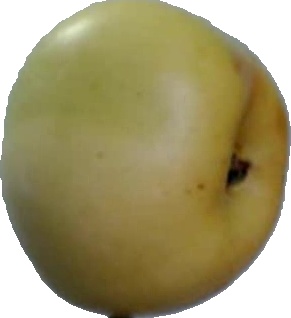
Label: apple_6